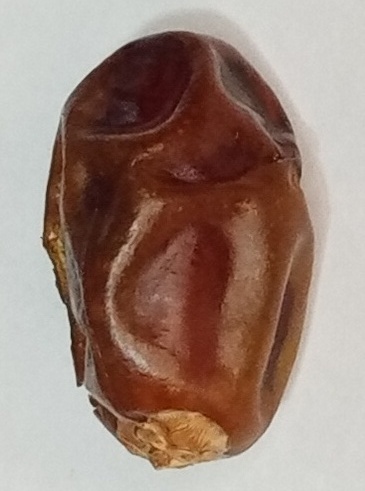
Variety: aseel
Size: small
Grade: grade-1